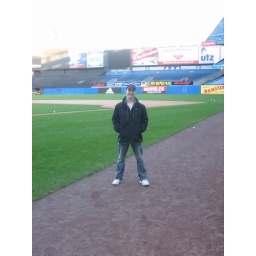
Right-center field fence in the background